Andrew Pitt

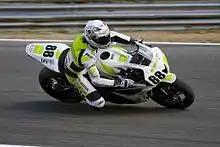
Andrew Pitt, August 2008

Andrew Pitt (born 19 February 1976 in Kempsey, New South Wales, Australia) is a retired motorcycle racer. He is a double World Supersport Champion, and has also won a World Superbike race and competed in MotoGP. He lives in Peel on the Isle of Man.